Philipp Tanzer

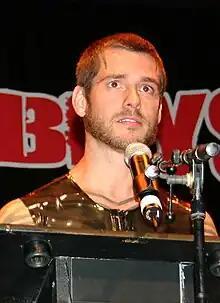
Tanzer in 2009

Philipp Tanzer (born 31 December 1977) is a German men's rights activist and former adult entertainer in gay films, in which he performed under the stage name Logan McCree.